Cambiamo!

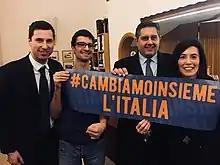
Giovanni Toti with supporters

In June 2019, after the European Parliament election, Silvio Berlusconi appointed Giovanni Toti, president of Liguria, and Mara Carfagna, a former minister, national coordinators of Forza Italia (FI), with the goal of reforming and relaunching the party. However, after a few weeks, Toti left the party in opposition to Berlusconi, who had not endorsed Toti's proposal for open primaries, and launched Cambiamo!. The reasons of the split were FI's lack of internal democracy and lack of clarity on the alliance with the League and the Brothers of Italy (FdI) at country-level, which he definitely supported.